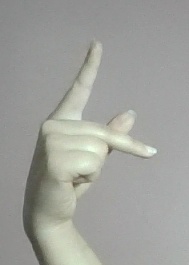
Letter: dha